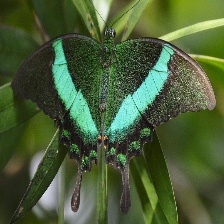
Species: BANDED PEACOCK